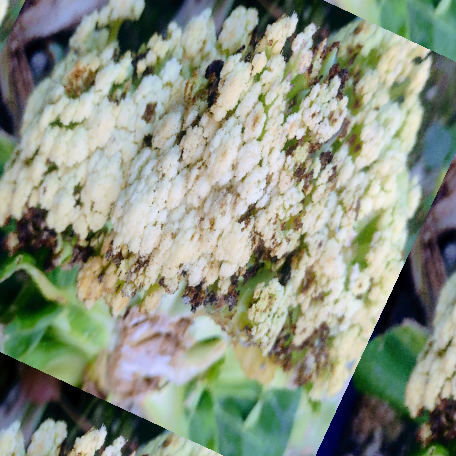
Label: Bacterial spot rot